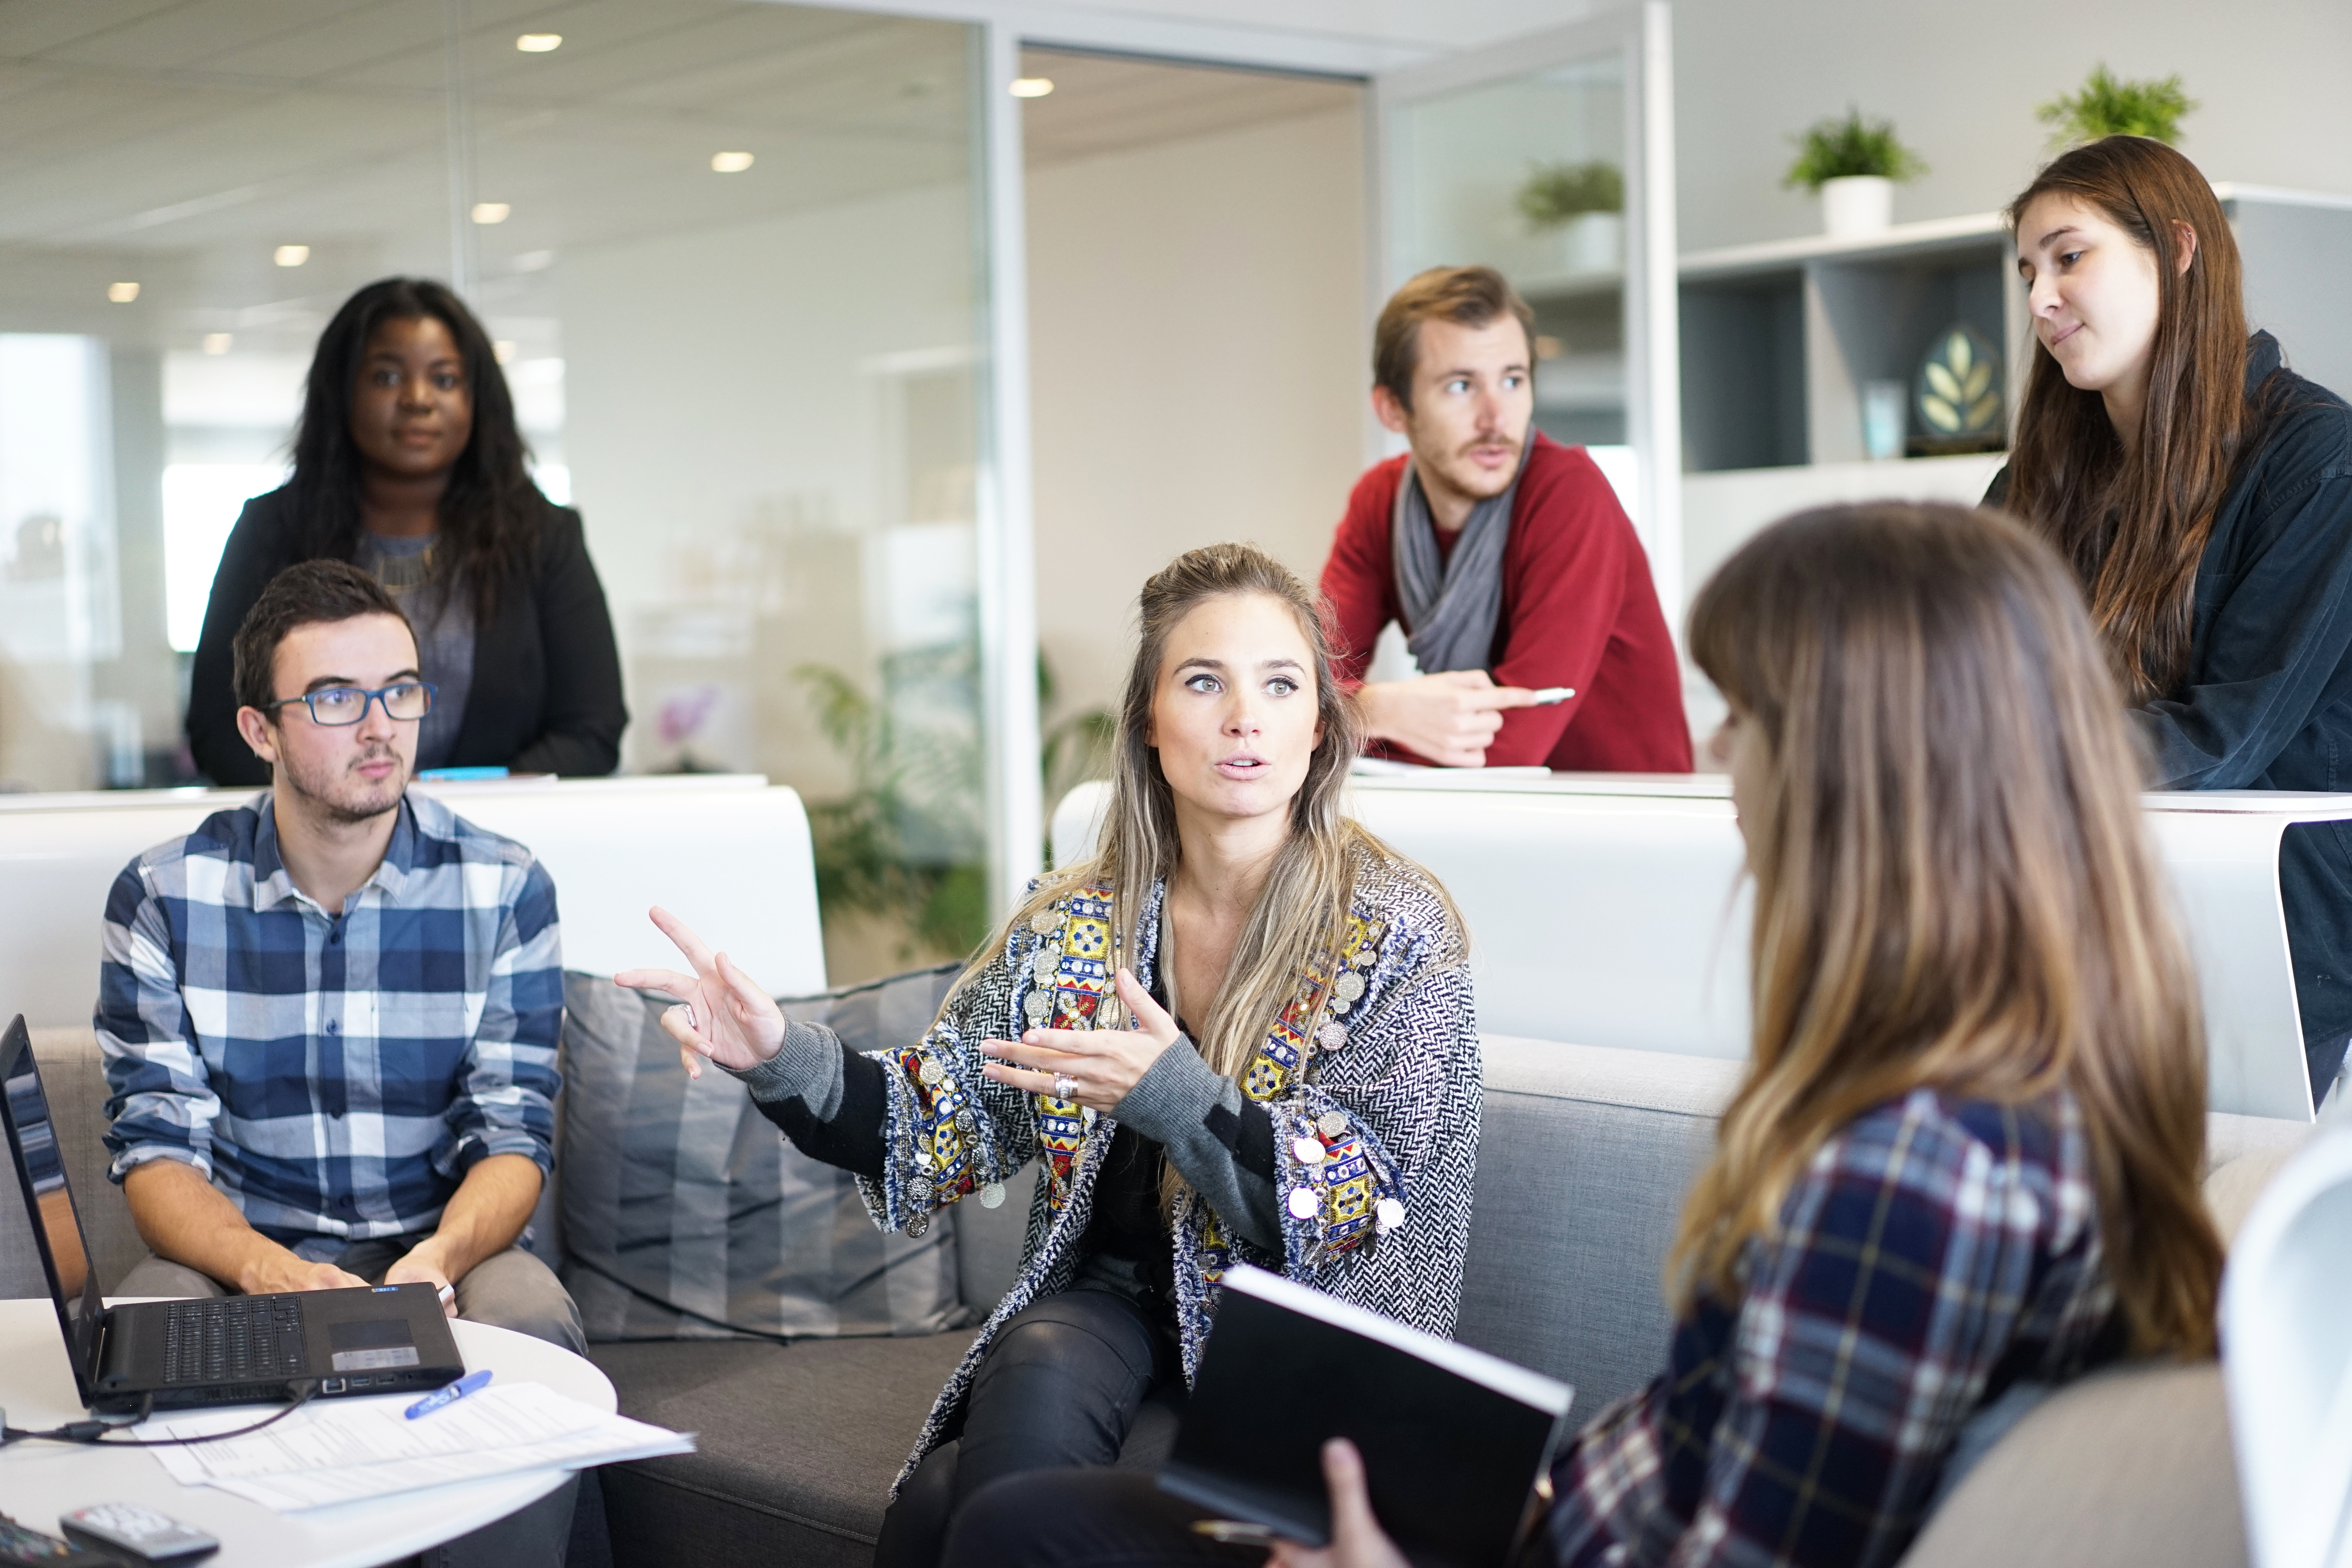
working, person, people, meeting, student, conversation, education, caucasian, men, indoors, design, women, talking, speak, learning, leadership, discussion, employees, seminar, entrepreneur, helping, explaining, businesswomen, manager, consulting, consultation, consult